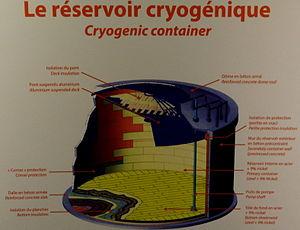
Terminal méthanier de Loon-Plage - réservoir cryogénique
Le terminal méthanier de Loon-Plage a été mis en service le 1ᵉʳ janvier 2017. C'est au moment de sa construction le plus important de France, le cinquante-troisième terminal mondial, le quatrième port méthanier français. Dunkerque LNG, filiale du groupe Fluxys depuis 2018: Un processus de cession des parts d'EDF et de Total s'est engagé en mars 2018, débouchant sur un actionnariat composé de Fluxys, AXA, Credit Agricole, IPM et Samsung Asset Management.